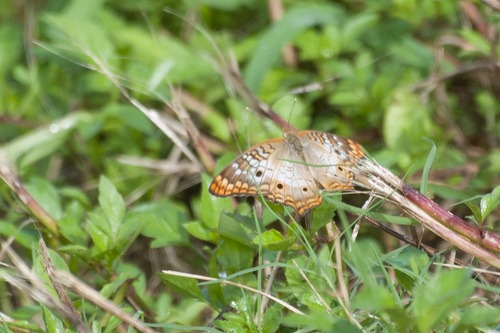
Scientific name: Anartia jatrophae
Common name: White peacock
Family: Nymphalidae
Order: Lepidoptera
Pollinator type: Primary pollinator
Habitat: Gardens, parks, and open areas
Geographic range: Southern United States to Argentina
Conservation status: Least Concern